Good Shepherd (Star Trek: Voyager)

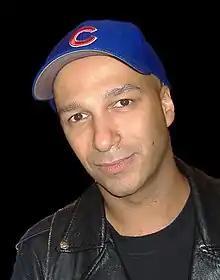
Musician Tom Morello made a cameo appearance as Crewman Mitchell.

Crewman Mitchell, who greets Janeway in Act One, is played by Tom Morello, guitarist of Rage Against the Machine and Audioslave. In 1998, Morello, who is a fan of "Star Trek", contacted series producer Rick Berman for a cameo in the film "". Berman, one of whose sons was a fan of Rage Against the Machine, agreed. Although Morello was one of many aliens in a crowd shot in that film, he was later hired in January 1999 to appear as a human in "Good Shepherd". While Morello has only a few lines as Crewman Mitchell, Berman commented: "He did a great job. It was a little pick-me-up for everyone."